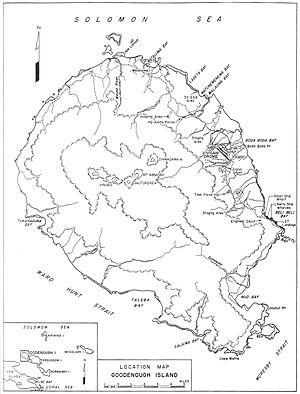
La bataille de Goodenough est une bataille ayant opposé l'Australie au Japon pour la possession de l'île de Goodenough durant la campagne de Nouvelle-Guinée lors de la Guerre du Pacifique. Cette opération a été initialement motivée pour empêcher l'utilisation par le Japon de cette position stratégique avant la bataille de Buna-Gona-Sanananda, l'île servit cependant par la suite de base militaire et logistique majeure aux Alliés après sa conquête.